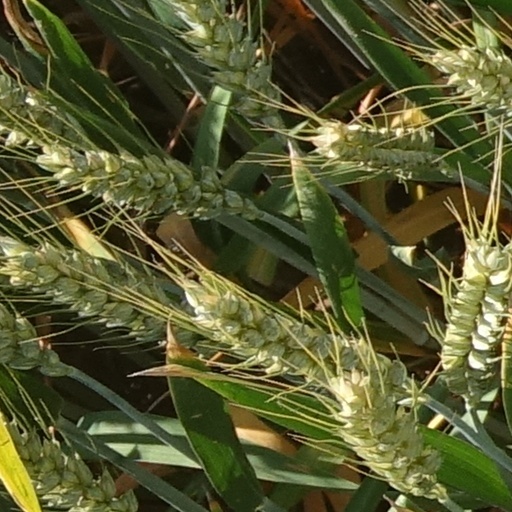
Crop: wheat